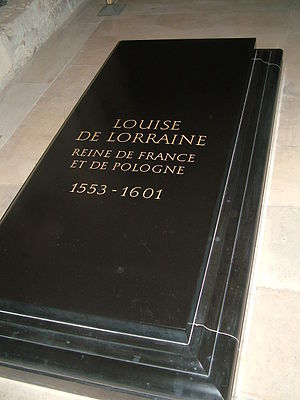
Louise af Lorraine / Liv / Enkedronning
Louise af Lorraines grav i Saint-Denis.
Louise af Lorraine, var dronnings af Frankrig og kortvarigt dronning af Kongeriget Polen og storfyrstinde af Litauen gennem sit ægteskab med Henrik 3. af Frankrig. Som enkedronning havde hun også titlen hertuginde af Berry fra 1589 indtil sin død.